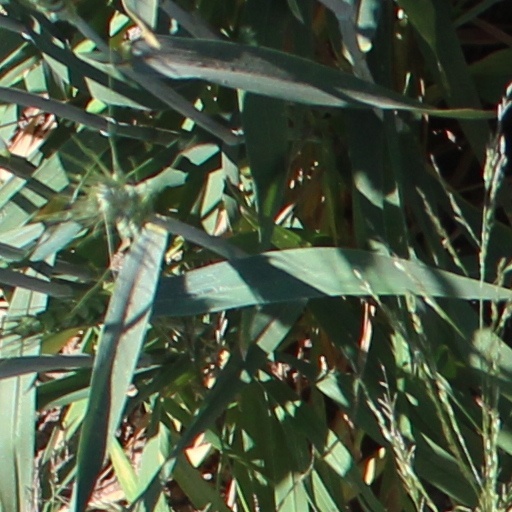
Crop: wheat